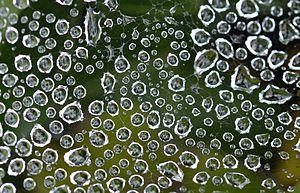
Gouttes d'eau (bruine) sur toile d'araignée, Bretagne